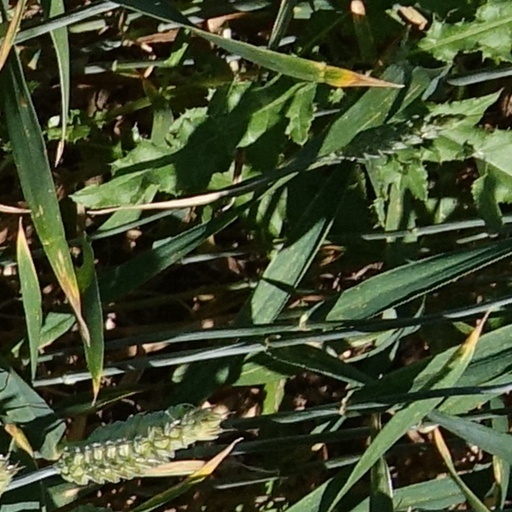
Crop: wheat